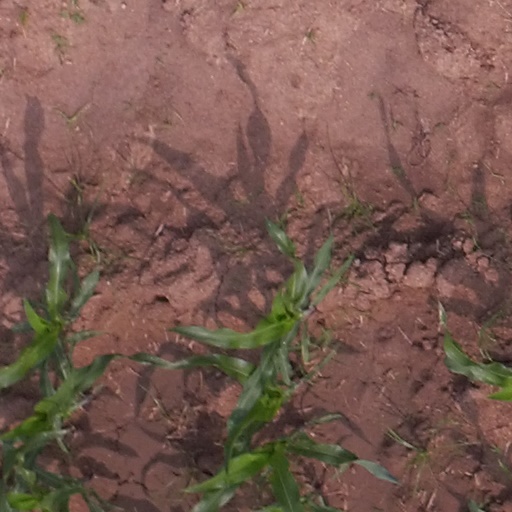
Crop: maize; corn